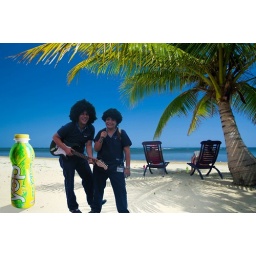
Relaxing under a palm tree on remote beach